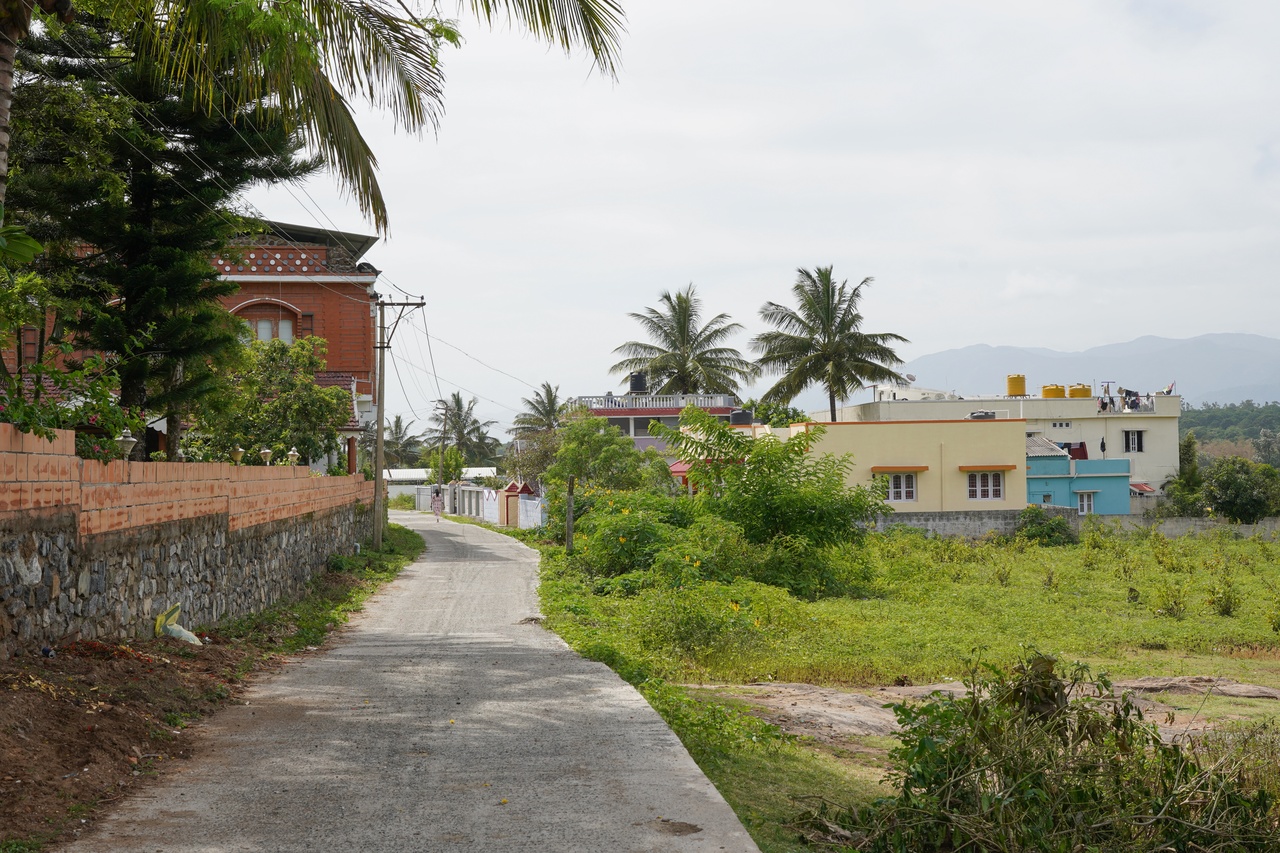
Side street south of the main road, Masinagudi, The Nilgiris, Tamil Nadu, India